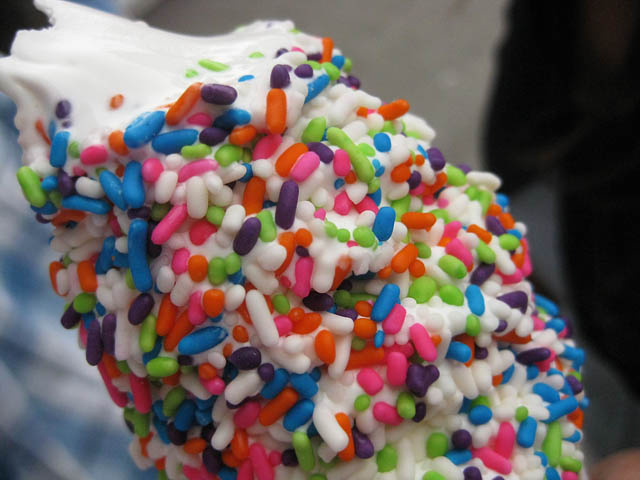
Texture: sprinkled